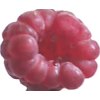
Label: raspberry